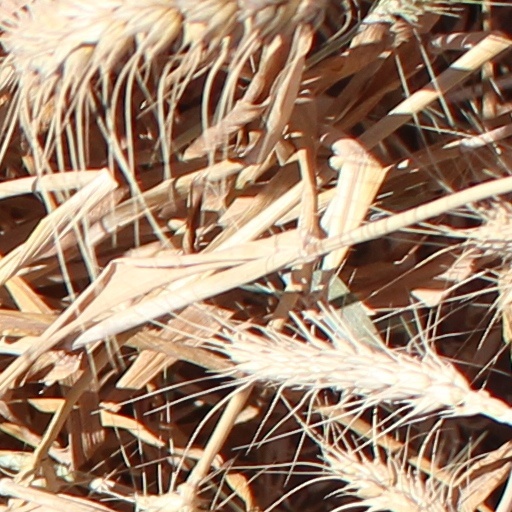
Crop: wheat